Scuttling of the German fleet at Scapa Flow

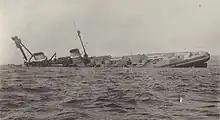
A large warship rolls onto its side

There was no noticeable effect until noon, when "Friedrich der Grosse" began to list heavily to starboard and all the ships hoisted the Imperial German Ensign at their mainmasts. The crews then began to abandon ship. The British naval forces left at Scapa Flow comprised three destroyers, one of which was under repair, seven trawlers and a number of drifters. Fremantle started receiving news of the scuttling at 12:20 and cancelled his squadron's exercise at 12:35, steaming at full speed back to Scapa Flow. He and a division of ships arrived at 14:30 in time to see only the large ships still afloat. He had radioed ahead to order all available craft to prevent the German ships sinking or beach them. The last German ship to sink was the battlecruiser at 17:00, by which time 15 capital ships were sunk, and only "Baden" survived. Five light cruisers and 32 destroyers were also sunk. Nine German naval personnel were killed and about 16 wounded by panicked guards either on their ships or while rowing towards land in lifeboats.